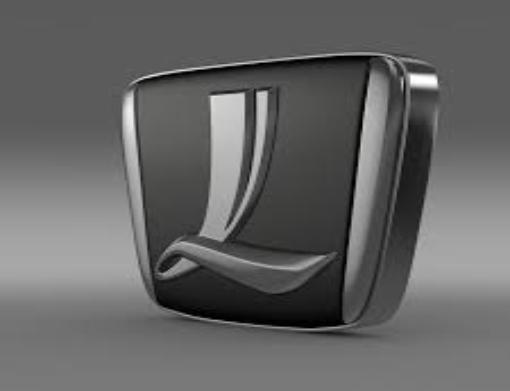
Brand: Luxgen
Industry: Transportation